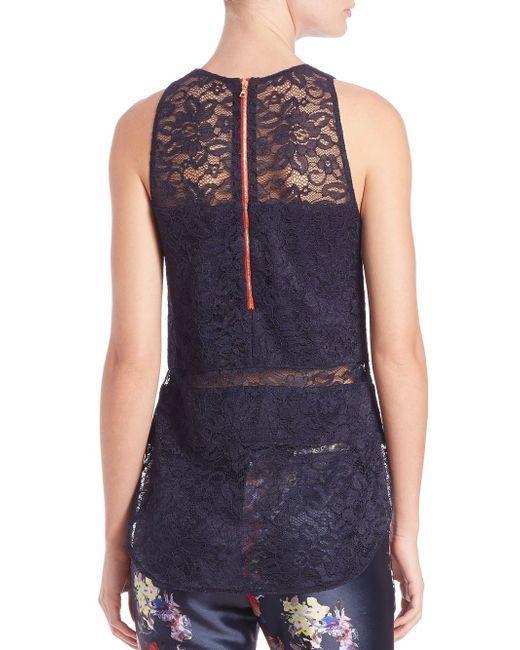
schwarze laxe Tunika, ärmellos, roter Reißverschluss